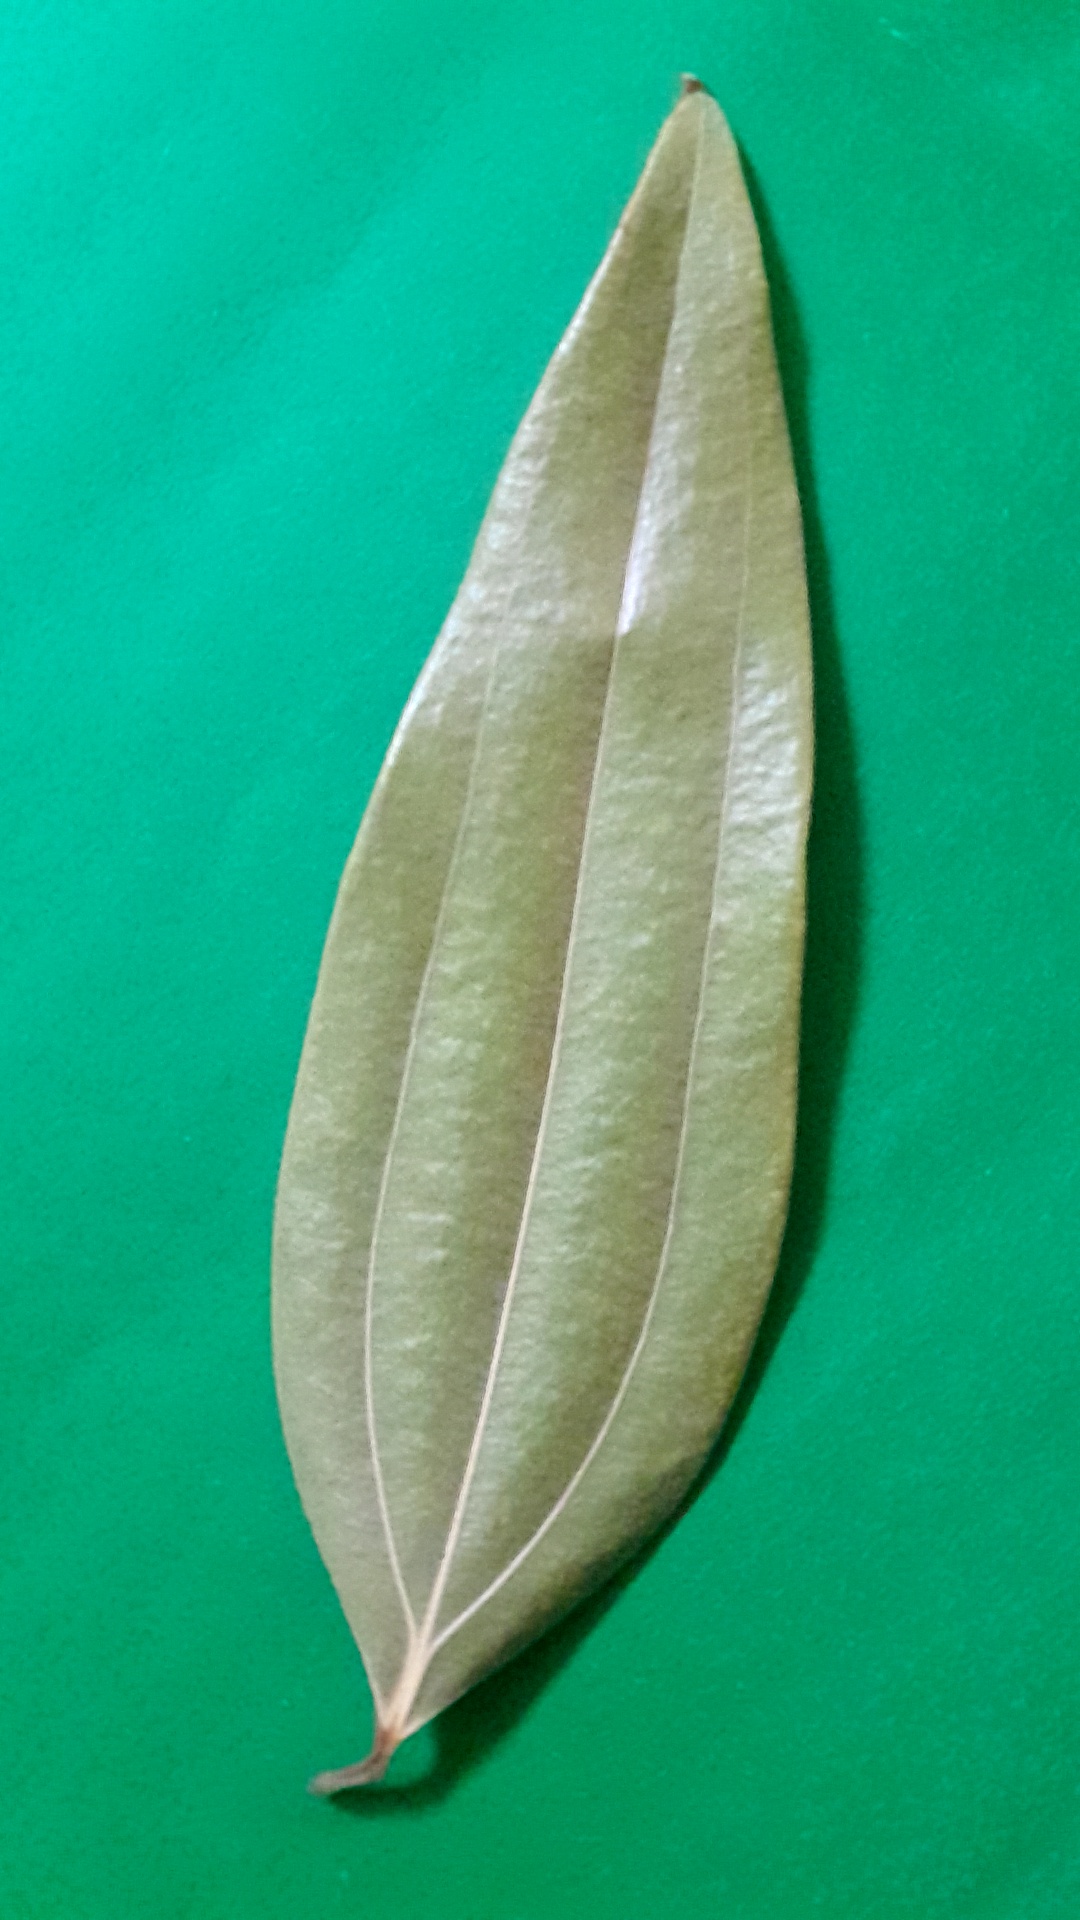
Label: Dry Leaf